Lazaros Christodoulopoulos

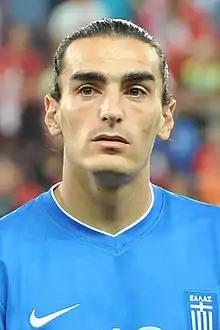
Christodoulopoulos with Greece in 2013

Lazaros Christodoulopoulos (born 19 December 1986), known mononymously as Lazaros due to his long surname, is a Greek former professional footballer who played as a winger.